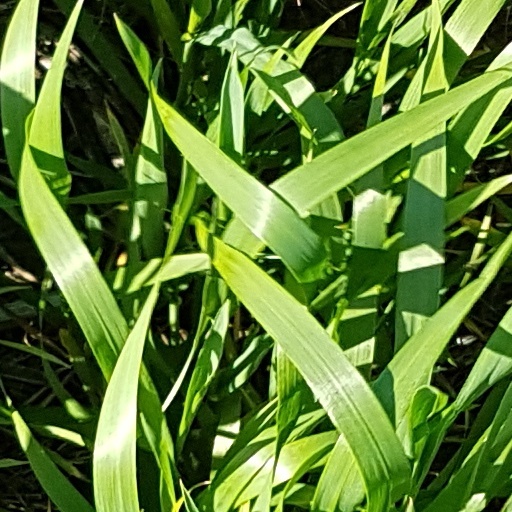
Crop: wheat